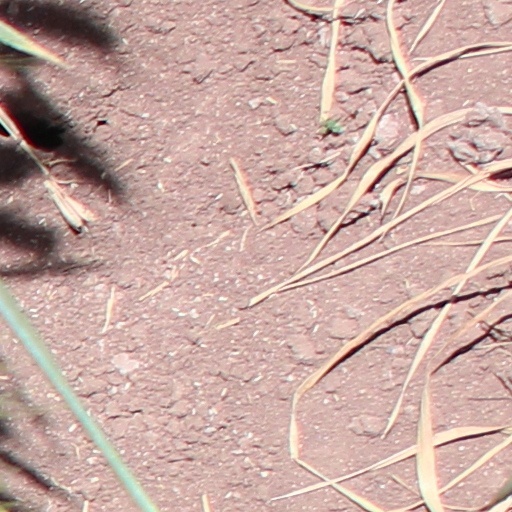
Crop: wheat